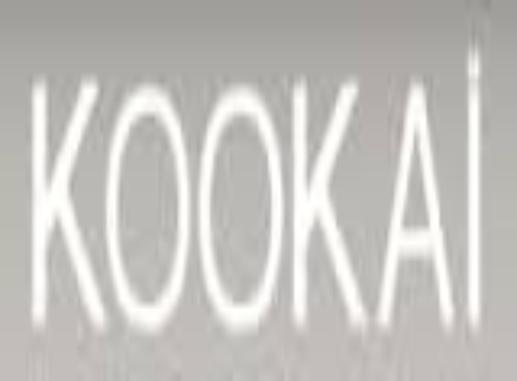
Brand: Kookai
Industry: Clothes